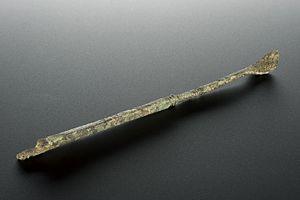
La lithotomie est un terme médical décrivant une ancienne intervention chirurgicale où l'on coupait ou broyait la pierre dans la vessie au moyen du lithotome. Du point de vue moderne, c'est une lithotritie.